Jean-Pierre Falret

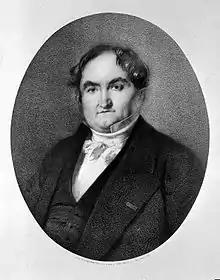
Portrait of Jean Pierre Falret. Lithograph by F. Dufourmantelle after A. Gautier

A fierce opponent of psychiatric reductionism depriving the mental patients of their rights, Falret fought against the injustice by proposing a deeply humane approach respecting the persons with mental problems and open to society. Falret visited asylums in England and Scotland in 1835, and actively contributed to the preparation of the lunacy legislation of June 30, 1838 aimed to re-establish the civil rights of the mentally ill. A pioneer, he was convinced that "the mental patients could be cured and that providing them with their place in society and workplace would guarantee their safety."